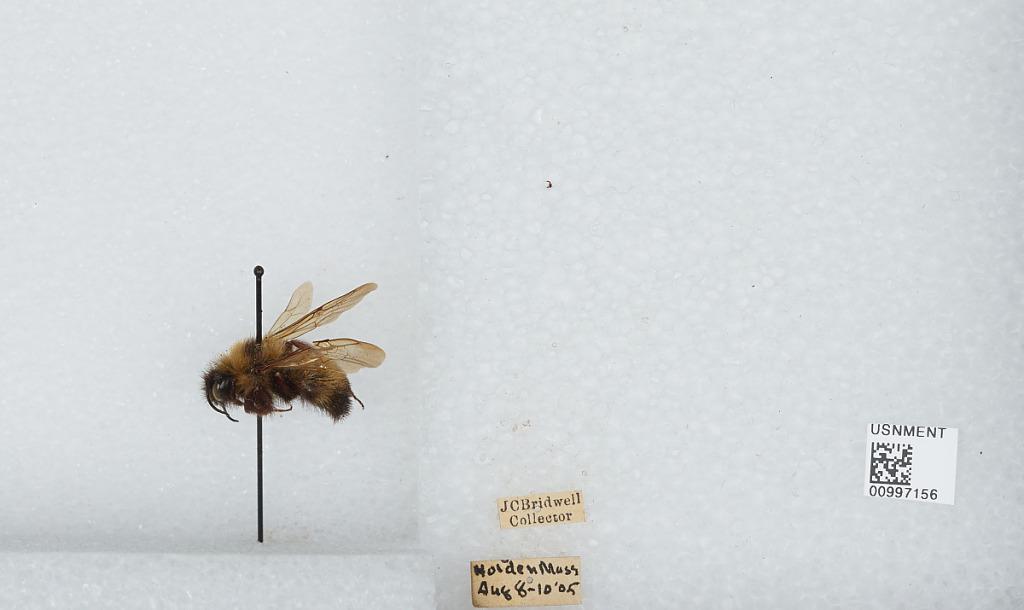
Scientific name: Bombus (Fervidobombus) fervidus fervidus (Fabricius)
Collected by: J. Bridwell
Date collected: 1905-8-8
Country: United States
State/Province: Massachusetts
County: Worcester
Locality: Holden
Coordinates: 42.3517, -71.8633